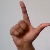
The image shows a hand gesture representing the letter 'L' in Indian Sign Language.